Judicial system of Turkey

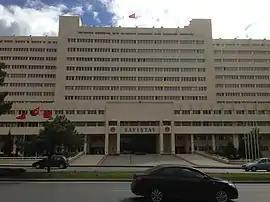
Court of Accounts building in Ankara.

Criminal courts look at cases related to subjects like assault, robbery, murder, arson and rape. Even though the penalties are no longer divided into light and heavy sentences, the criminal courts still are named according to the penalties they were entitled to pass. Penal courts of first instance (or simply penal courts, "asliye ceza") are courts with a single judge deciding on "minor" cases. There is one in every city and in every district, sometimes divided into several branches according to the need and population. The heavy penal courts (Interpol terms them "Central Criminal Courts") consist of a presiding judge and two members with a public prosecutor. Offenses and crimes involving a penalty of over five years of imprisonment are under the jurisdiction of these courts of which there is one in every city, but it is sometimes divided into several branches according to the need and population.